Cyclone Kina

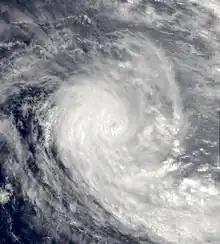
Satellite image of Cyclone Kina near its peak intensity on 30 December

Severe Tropical Cyclone Kina was at the time the costliest storm to impact Fiji on record. Total losses from Kina are estimated to be near. The system was first noted as a tropical depression, to the east of the Solomon Islands on 23 December. Over the next few days the system moved south-eastwards and gradually developed further, before it was named Kina, after it had developed into a tropical cyclone on 26 December.